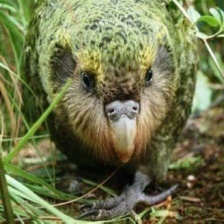
Species: KAKAPO
Scientific name: STRIGOPS HABROPTILUS